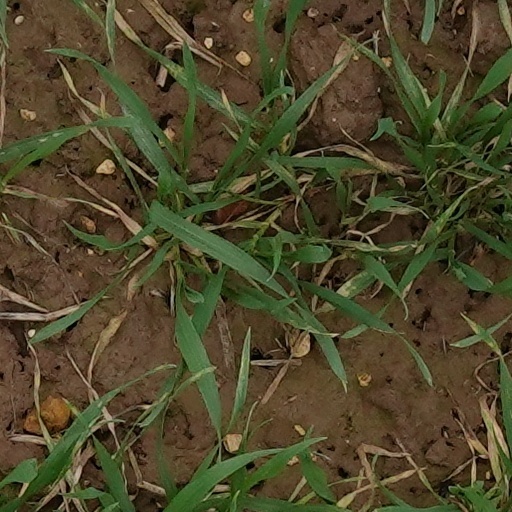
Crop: wheat